History of Malta

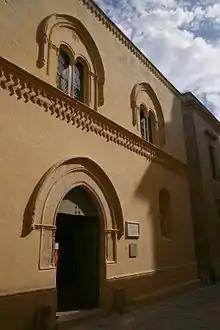
Palazzo Falzon, which was built between the late 15th and mid 16th centuries. It is the second oldest surviving building in Mdina.

In 870 AD, Malta was occupied by Muslims from North Africa. According to Al-Himyarī, Aghlabids led by Halaf al-Hādim besieged the Byzantine city of Melite, which was ruled by governor Amros (probably Ambrosios). Al-Hādim was killed in the fighting, and Sawāda Ibn Muḥammad was sent from Sicily to continue the siege following his death. The duration of the siege is unknown, but it probably lasted for some weeks or months. After Melite fell to the invaders, the inhabitants were massacred, the city was destroyed and its churches were looted. Marble from Melite's churches was used to build the castle of Sousse.